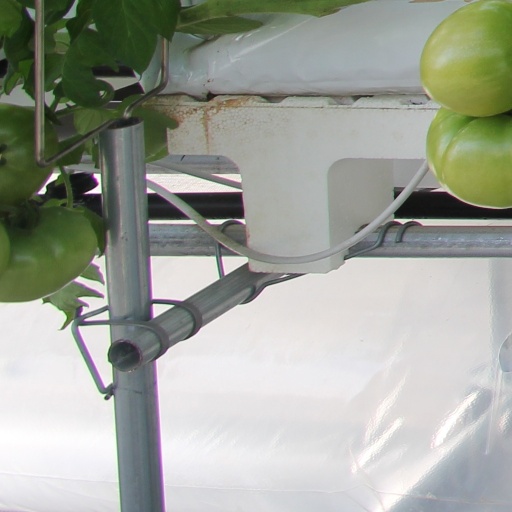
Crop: tomato